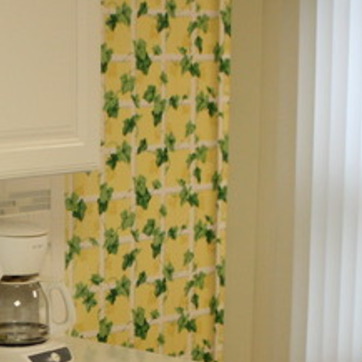
Material: wallpaper